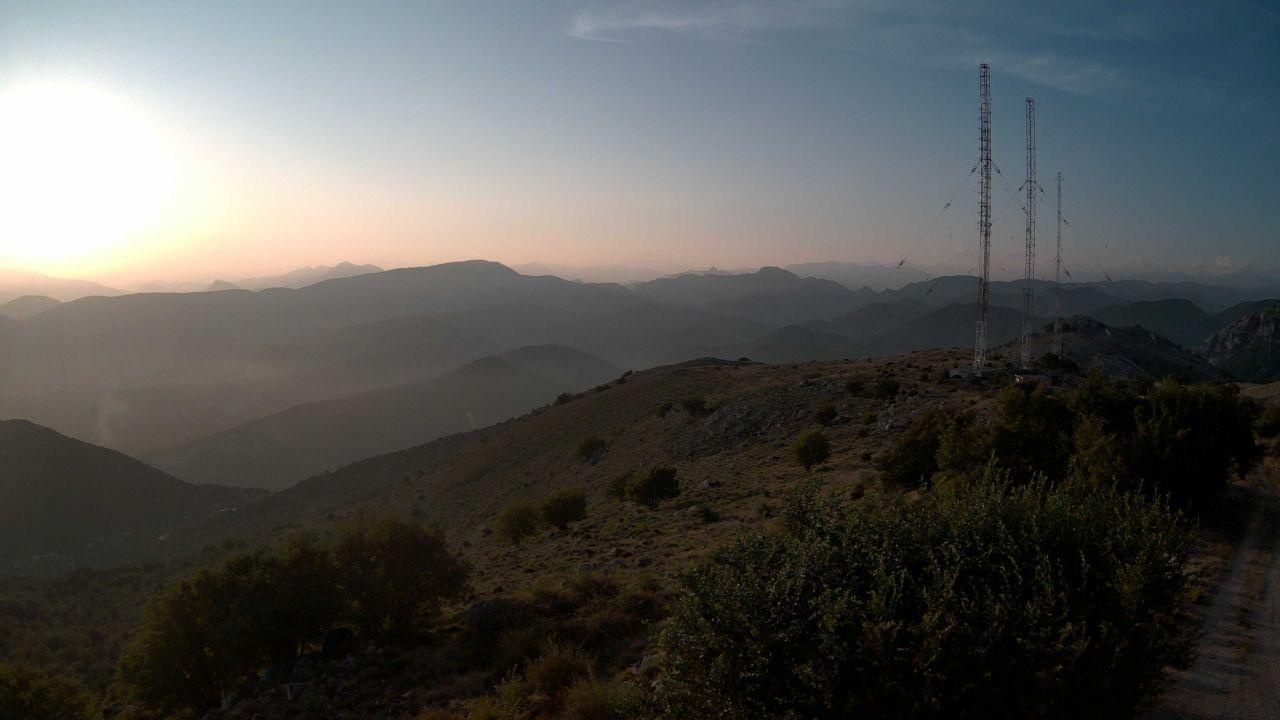
Fire: no
Smoke: yes